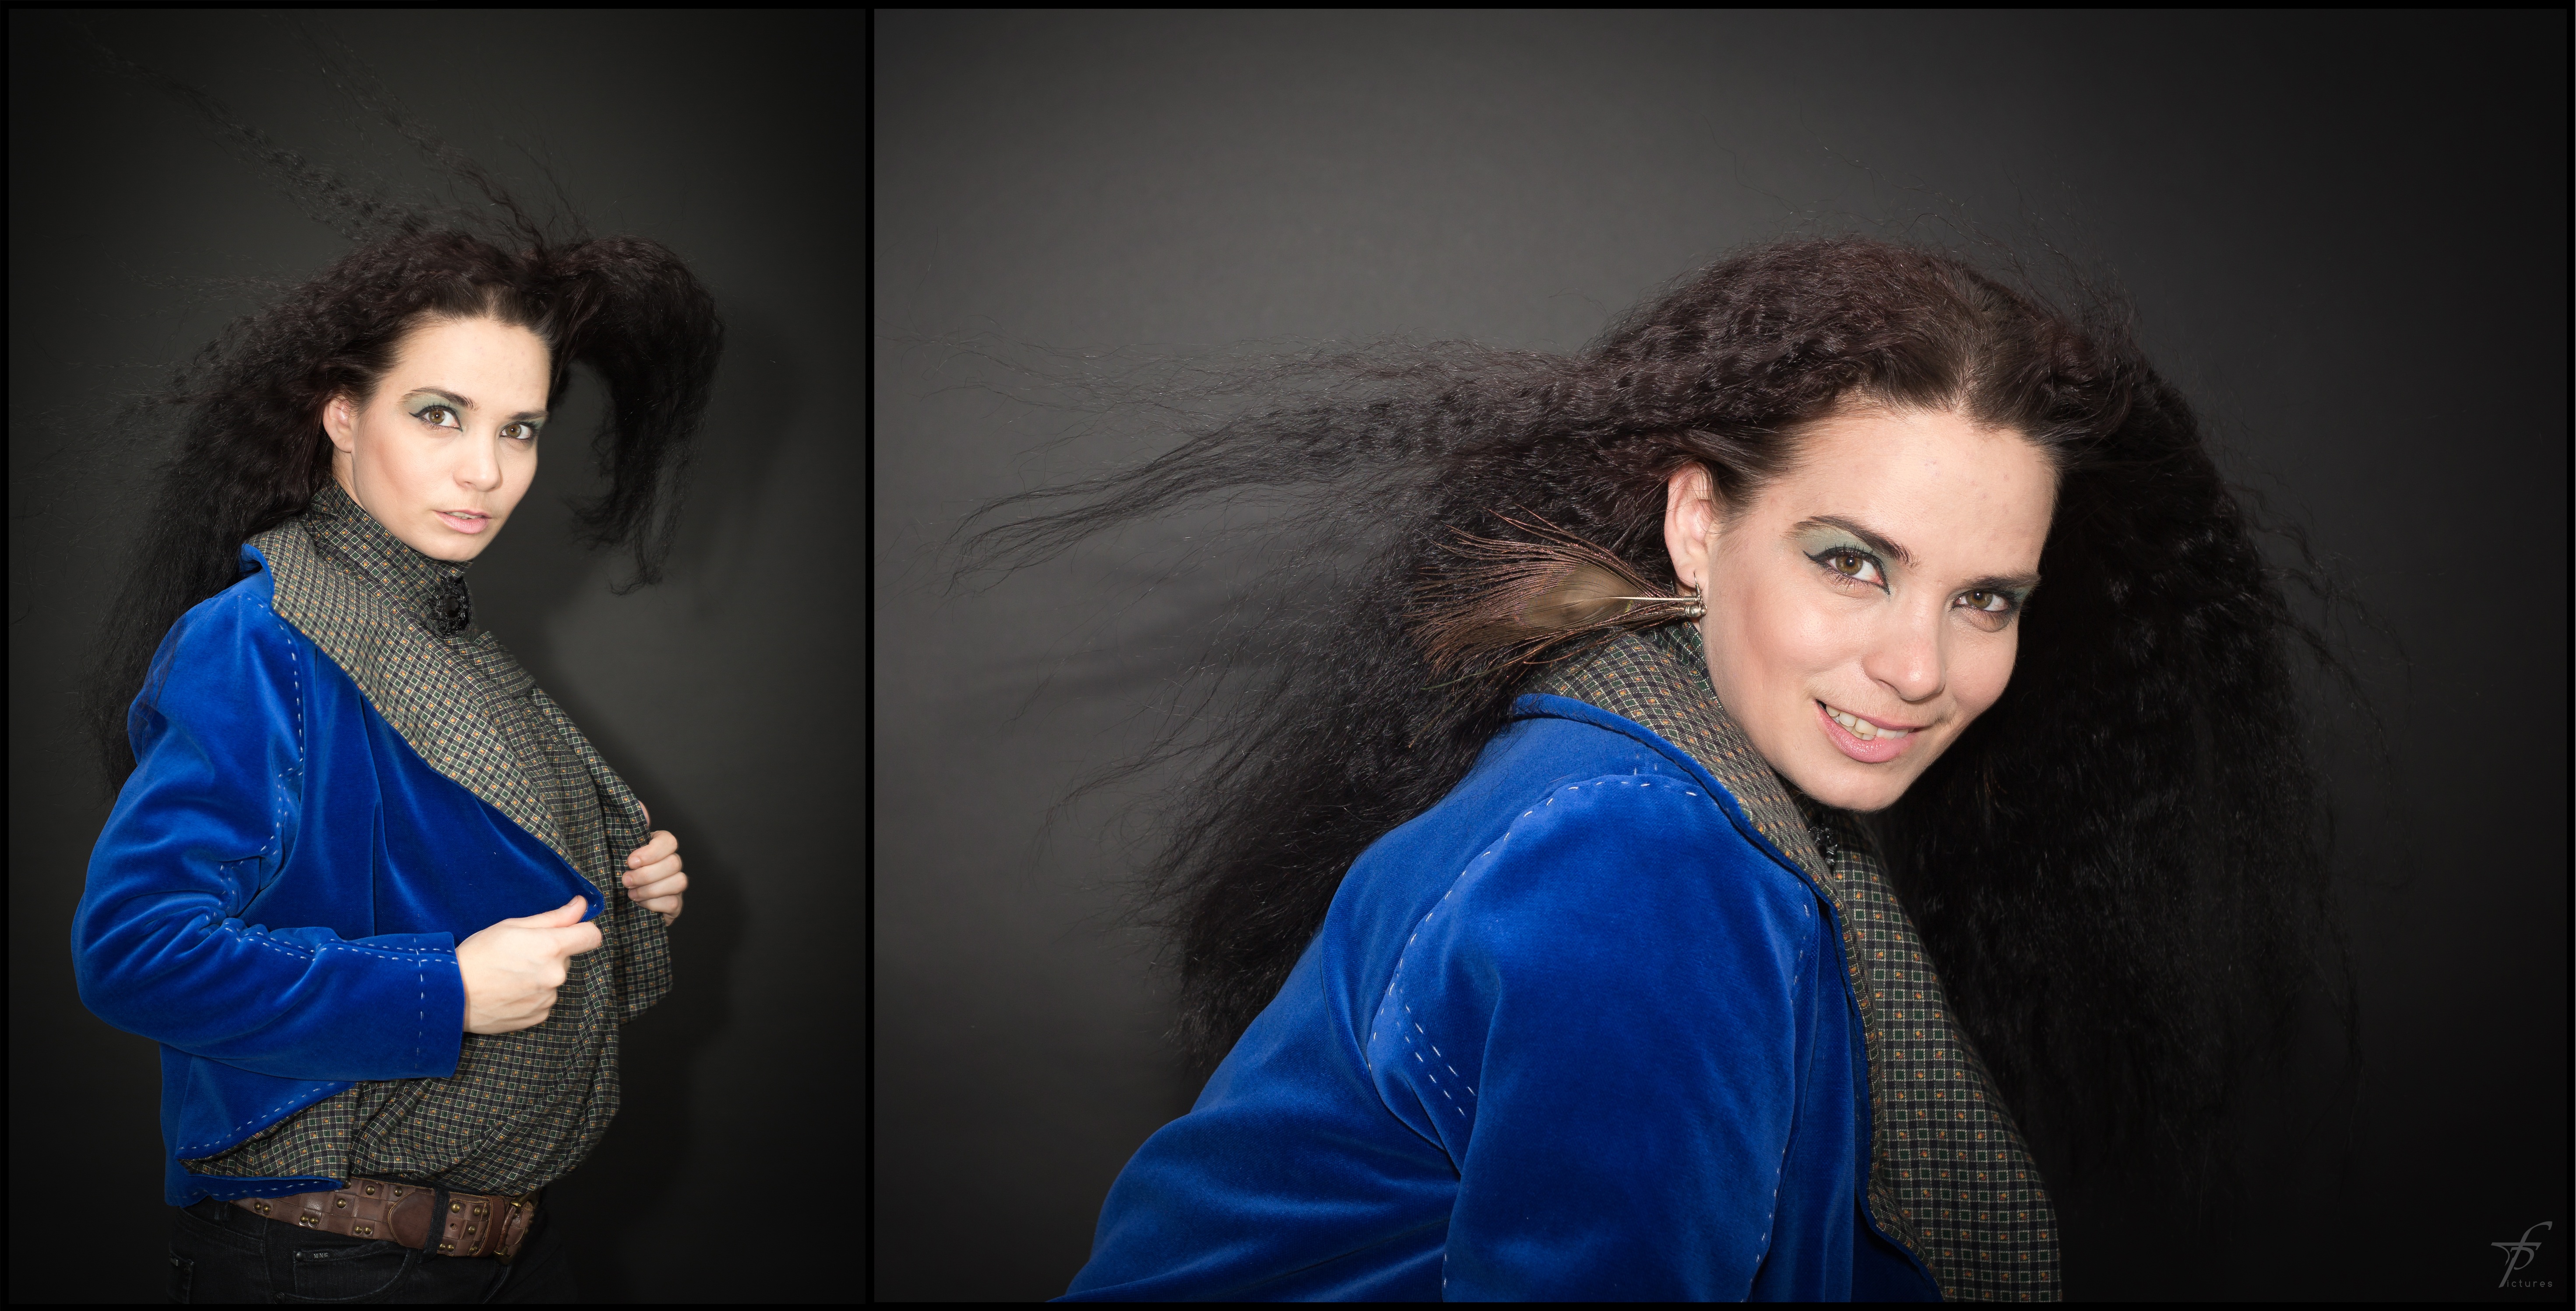
girl, woman, photography, singer, brunette, portrait, model, studio, fashion, hairstyle, posing, dress, beauty, photo shoot, portrait photography